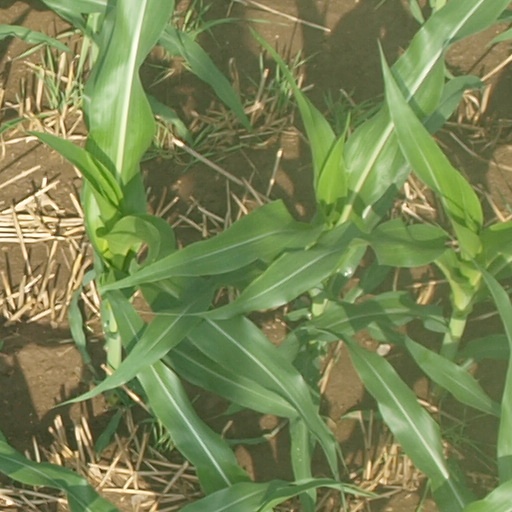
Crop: maize; corn